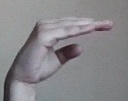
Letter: jeem